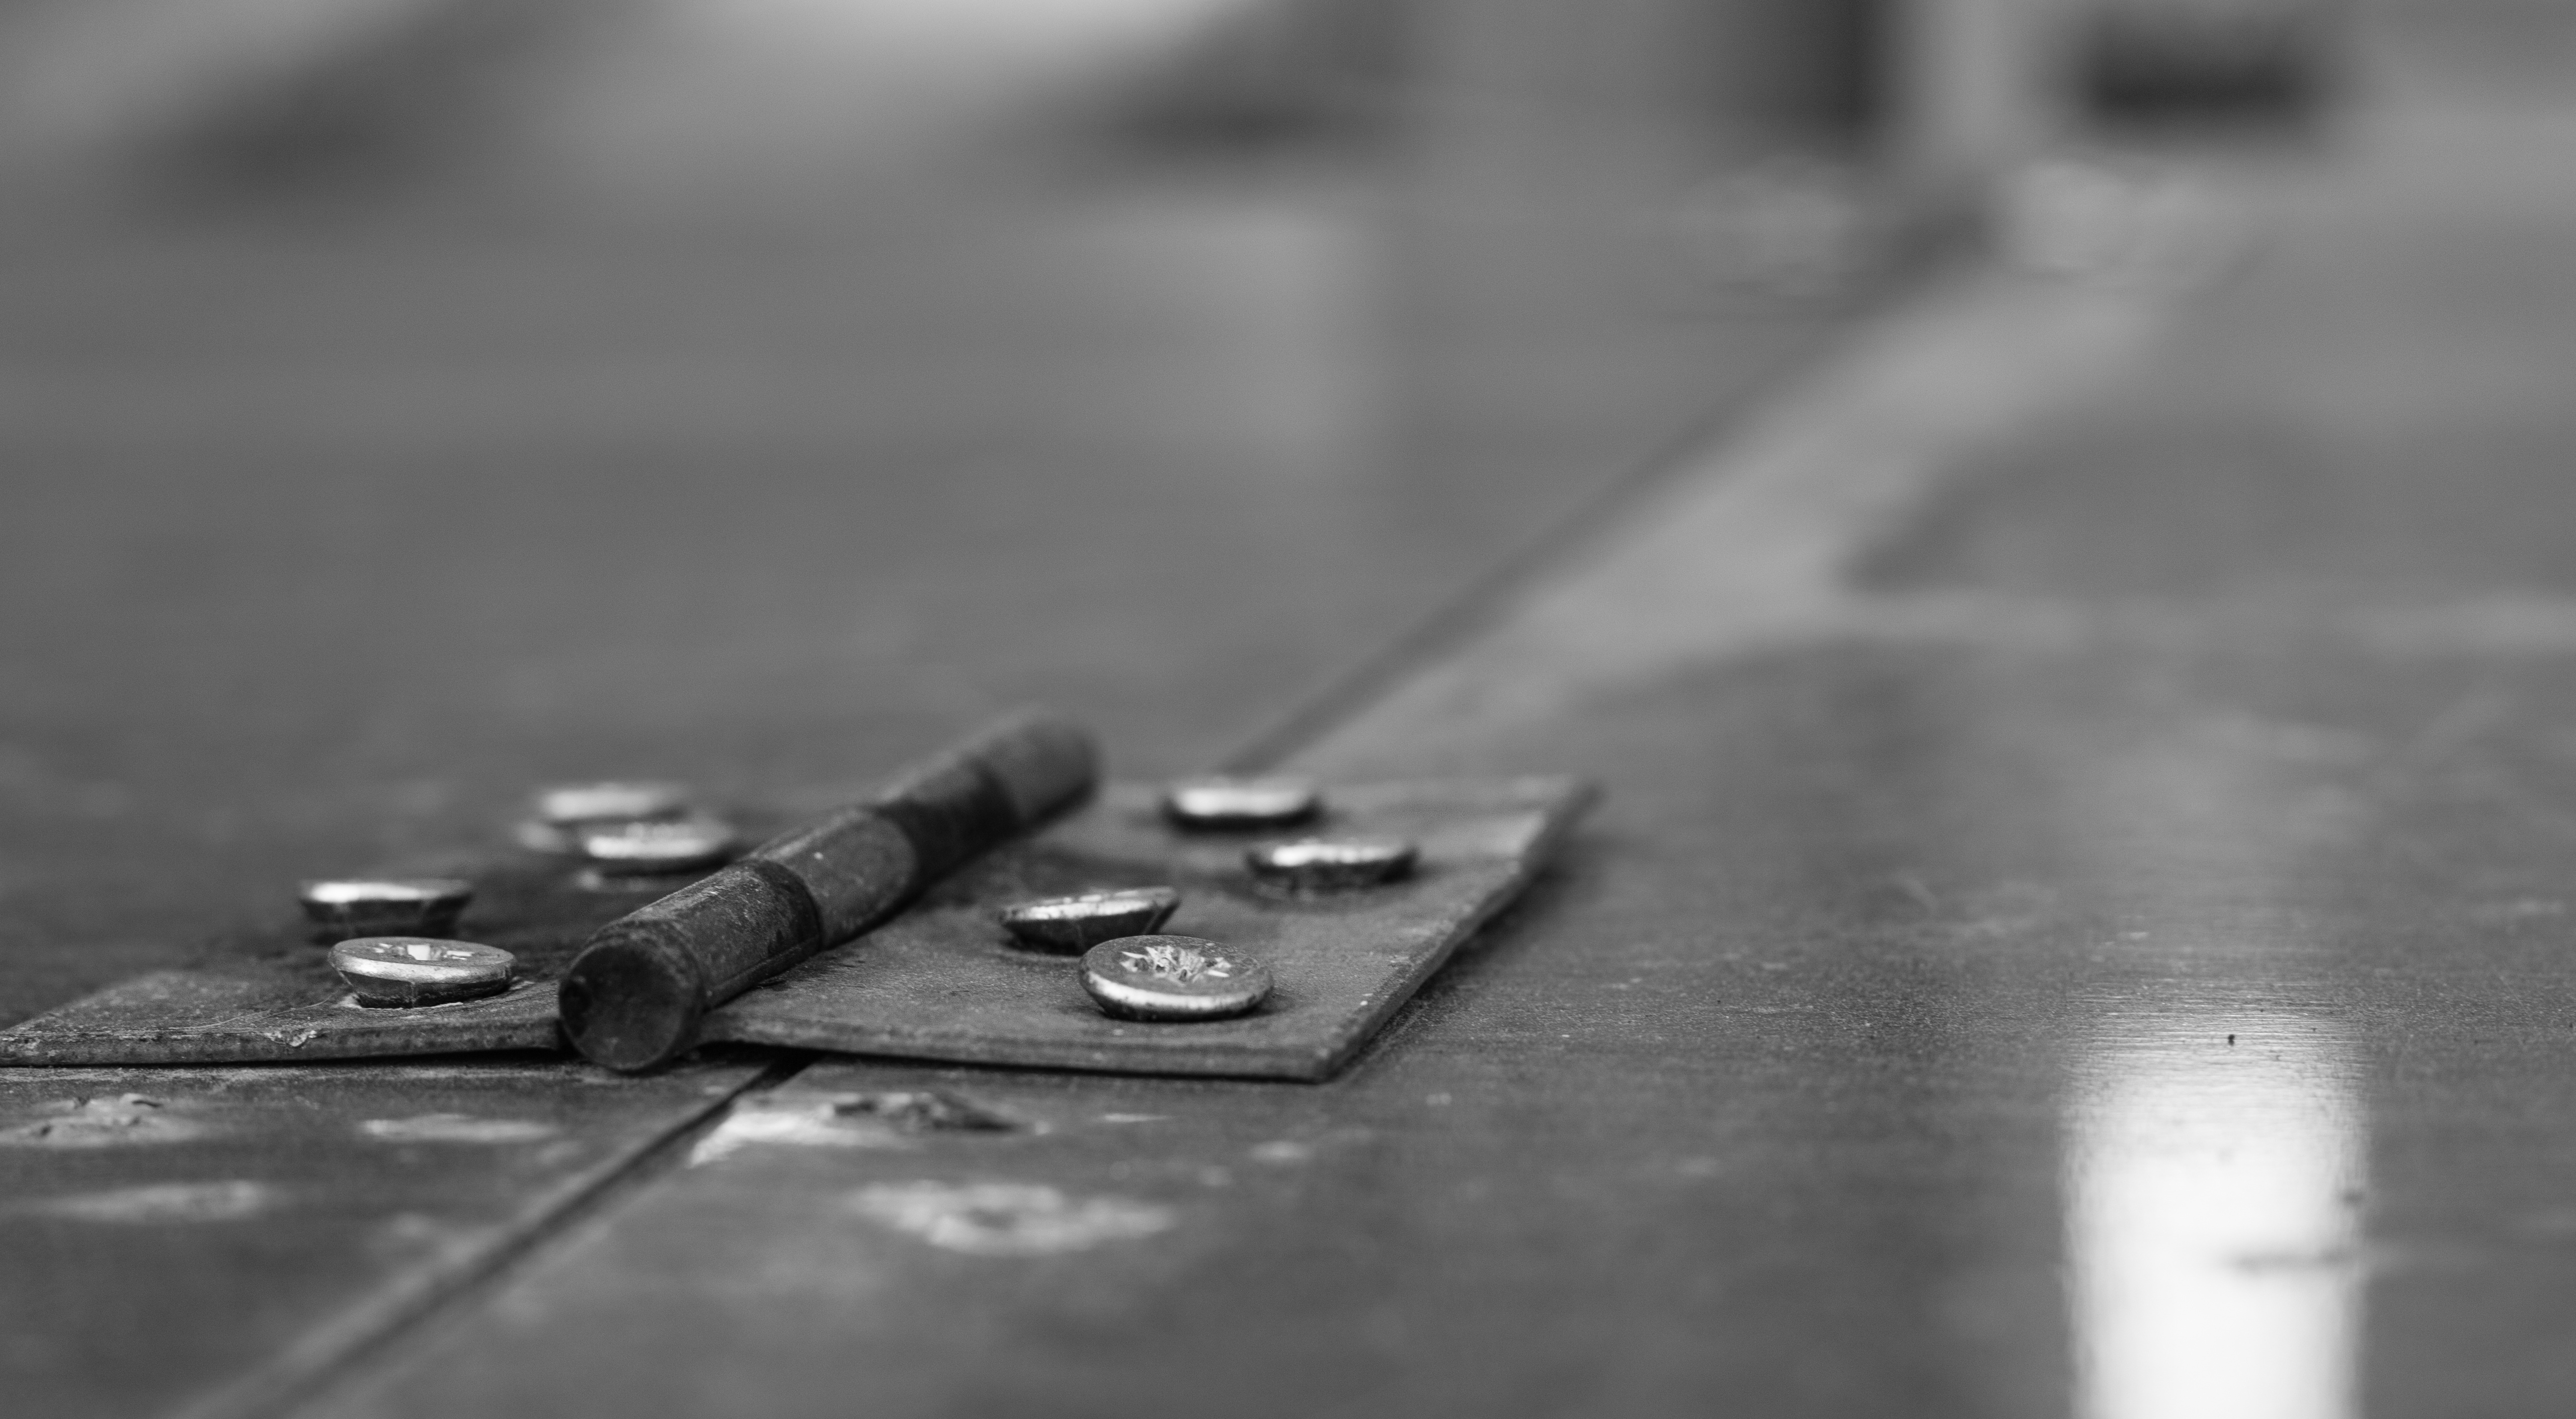
hand, black and white, architecture, technology, white, street, photography, guitar, building, city, atmosphere, steel, macro, metal, industry, black, monochrome, close, screw, close up, iron, detail, irons, macro photography, joint, the screws, depth of sharpness, monochrome photography, string instrument